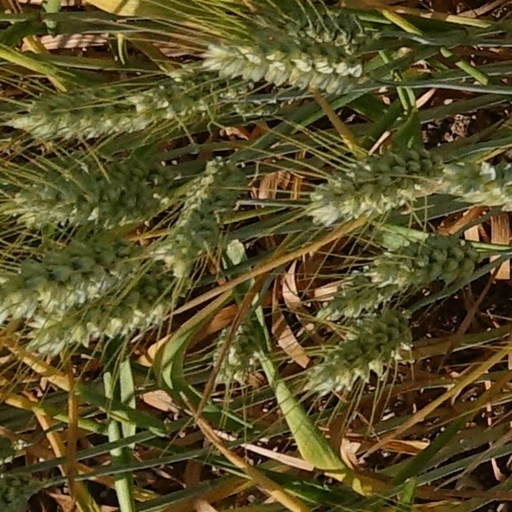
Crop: wheat